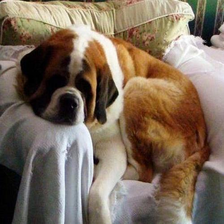
Species: dog
Breed: saint bernard